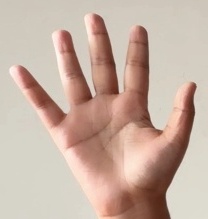
ASL sign: 5